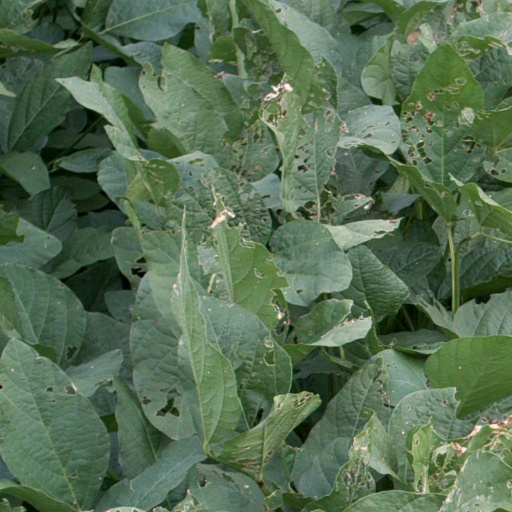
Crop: soybean